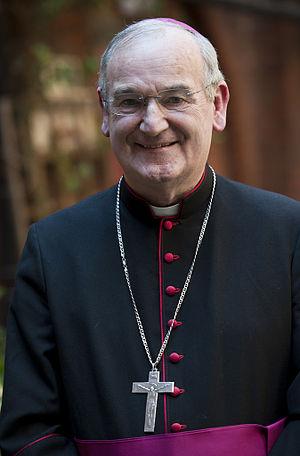
George Stack est un ecclésiastique britannique de confession catholique romaine. Il est ordonné évêque en 2001. Il est d'abord auxiliaire de l'archevêque de Westminster, puis nommé à la tête de l'archidiocèse de Cardiff.